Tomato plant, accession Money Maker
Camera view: tilt-top (135 deg); turntable rotation: 30 degrees
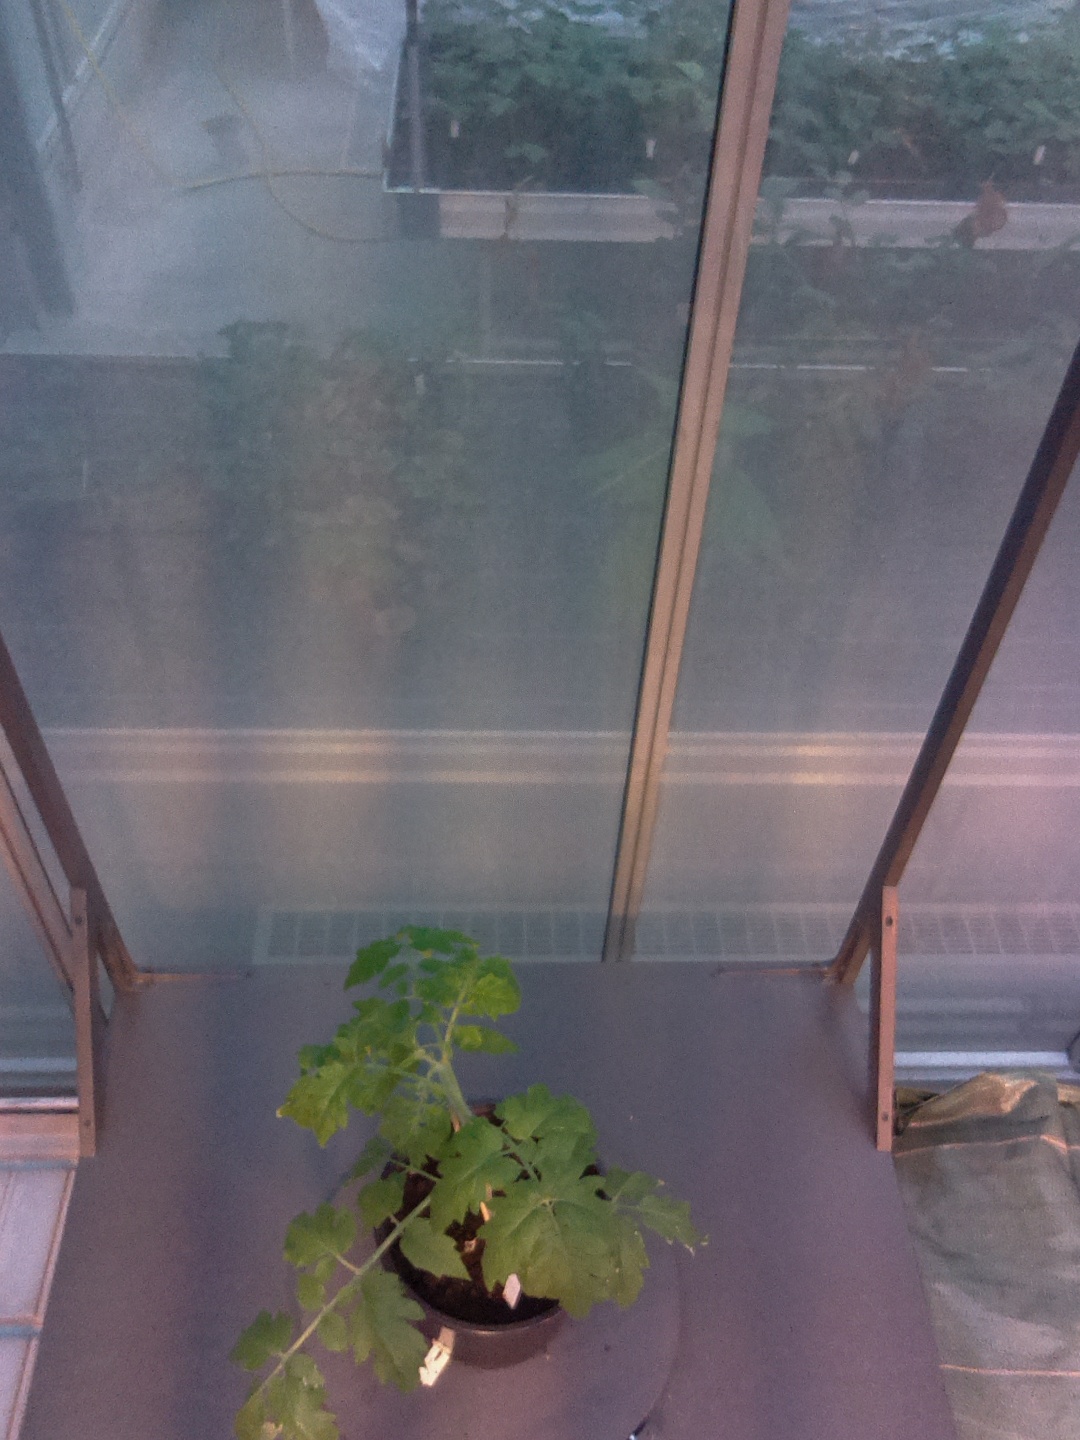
BBCH growth stage 14: 8 of true leaves visible